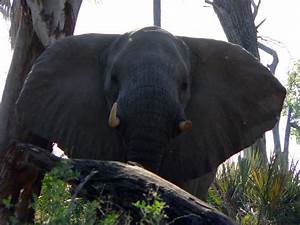
Label: elephant